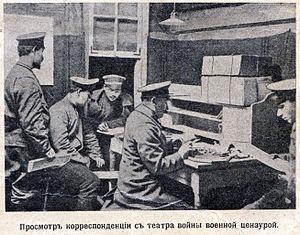
La censure postale est l'inspection ou l'examen du courrier, le plus souvent par les gouvernements. Il peut s'agir d'ouverture, la lecture ou l'effacement total ou sélectif de lettres et de leur contenu. La censure postale a lieu principalement mais pas exclusivement en temps de guerre, même si la nation concernée peut ne pas être directement en guerre, et en périodes de troubles, voire d'état d'urgence.